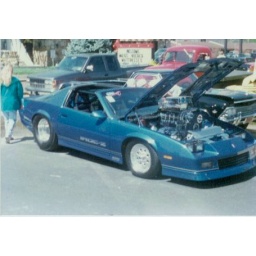
1990`s car shows...found the old pictures in shoe box.